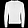
Label: Pullover